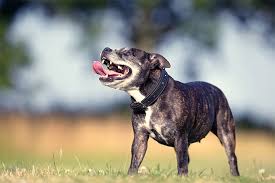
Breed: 203-n000015-Staffordshire_bullterrier